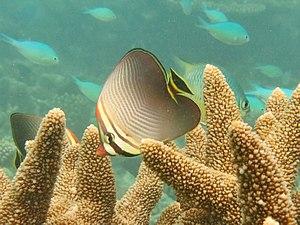
Un poisson-papillon triangle (Chaetodon triangulum) aux Maldives (Landaagiraavaru, atoll de Baa).
Chaetodon triangulum est une espèce de poissons de la famille des Chaetodontidae.
L'atoll de Baa est un archipel circulaire des Maldives situé dans la division administrative du même nom, et comprenant géographiquement la moitié sud de l'atoll Maalhosmadulu.